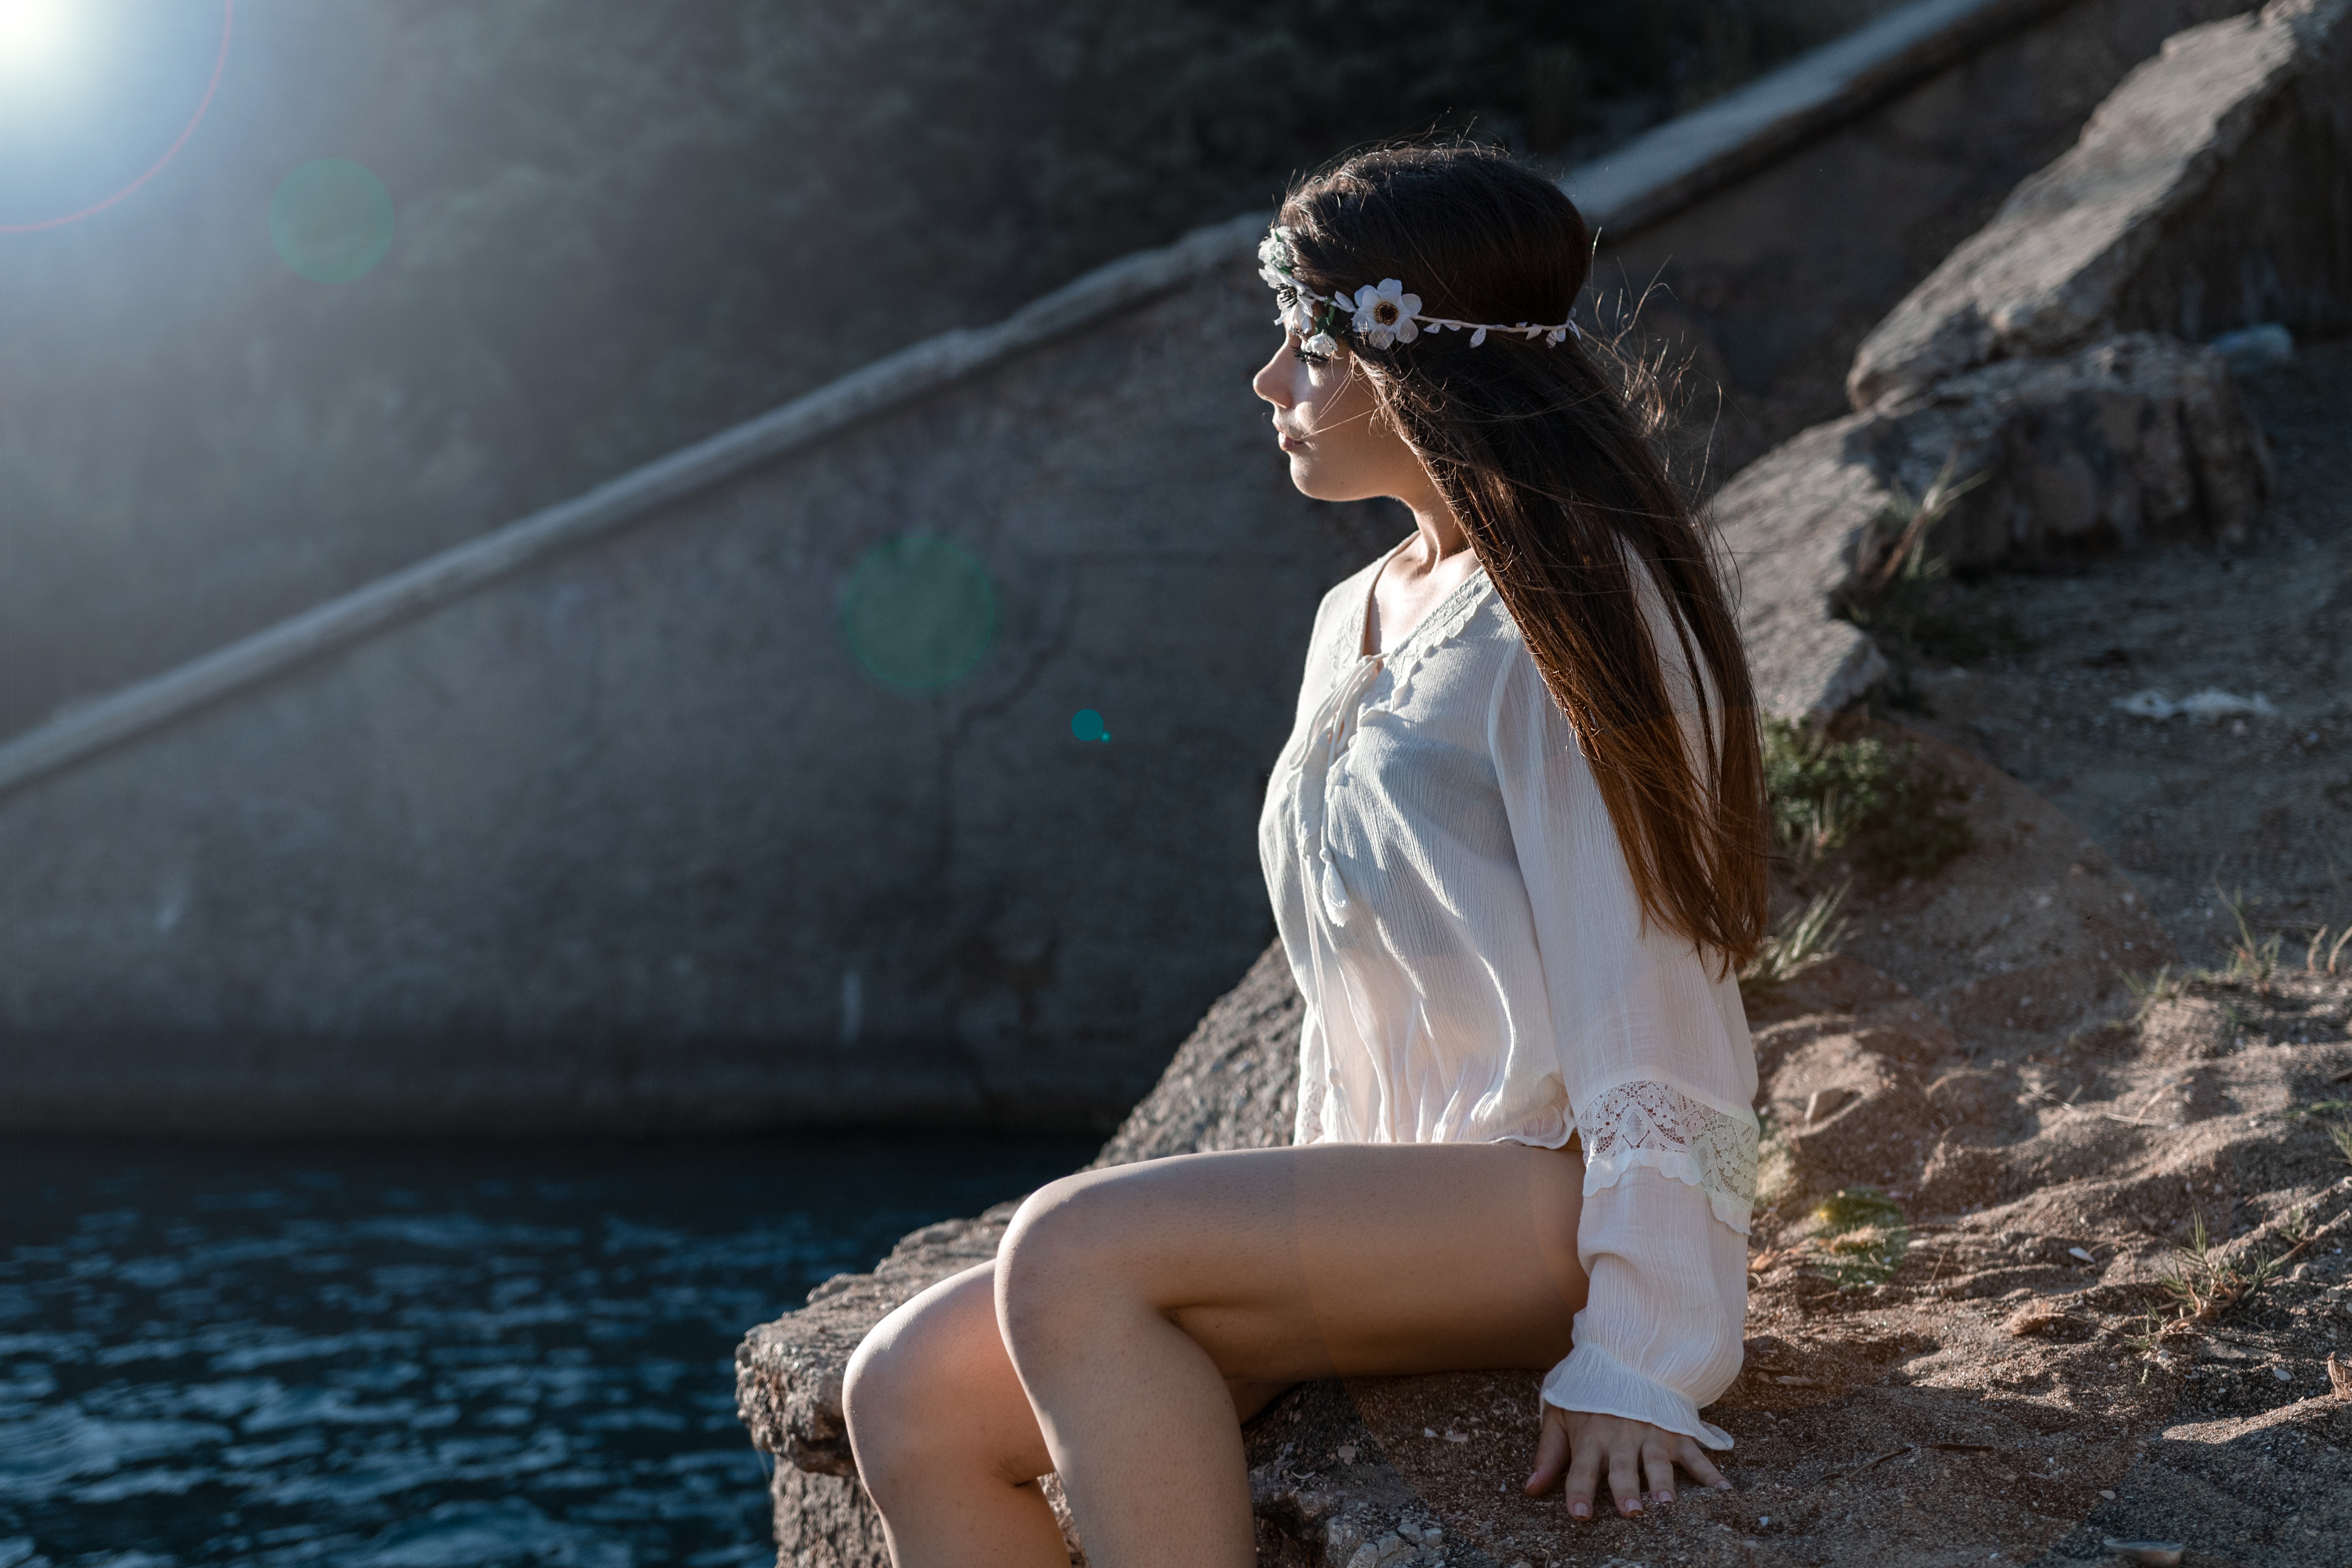
photograph, beauty, light, skin, sitting, fashion, sunlight, leg, long hair, photography, photo shoot, model, summer, headgear, headpiece, flash photography, dress, black hair, sea, brown hair, human leg, hair accessory, portrait photography, glasses